Travelling Companion

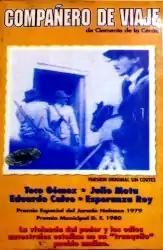
Film poster

Travelling Companion is a 1979 Venezuelan drama film directed by Clemente de la Cerda. It was entered into the 11th Moscow International Film Festival.